Demographics of Norway

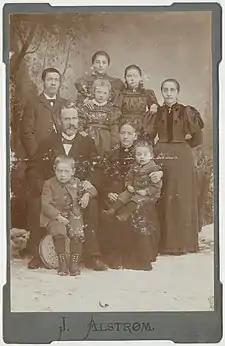
A large size Norwegian nuclear family in 1890

Sources: Our World In Data and the United Nations.